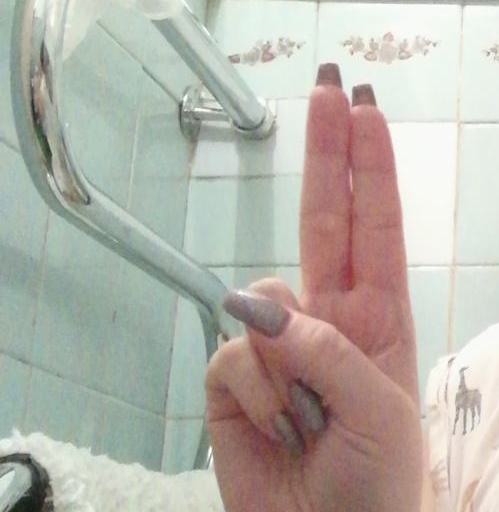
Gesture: two_up